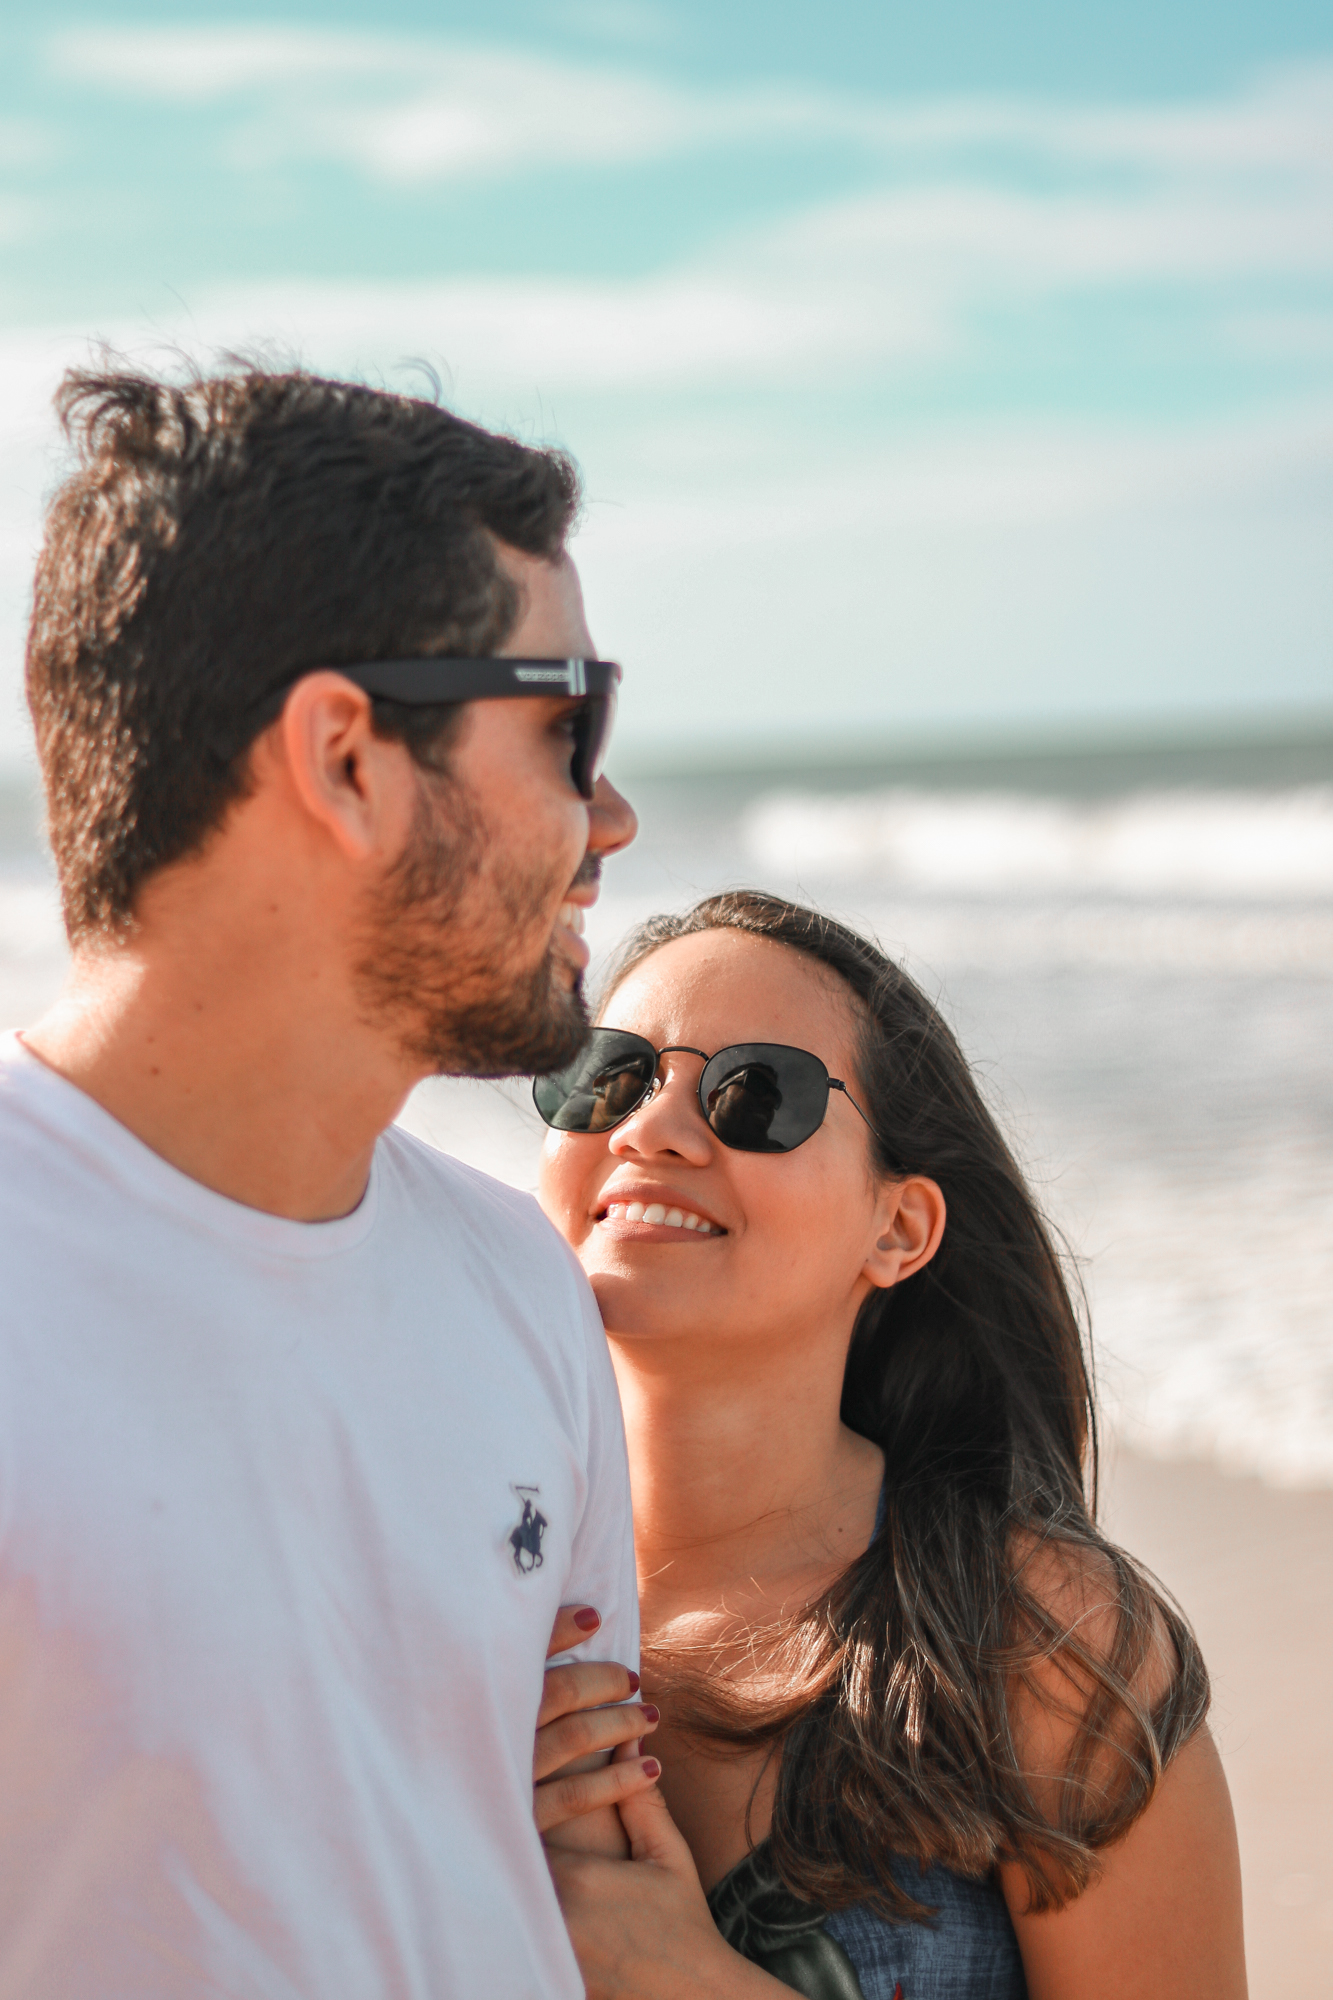
love, friend, green, beach, sun, summer, cool, girl, eyewear, sunglasses, photograph, vacation, honeymoon, glasses, romance, forehead, interaction, fun, photography, sea, vision care, smile, happy, ocean, black hair, photo shoot, tourism, gesture, coast